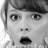
Emotion: surprise